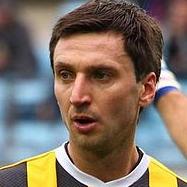
Age: 33